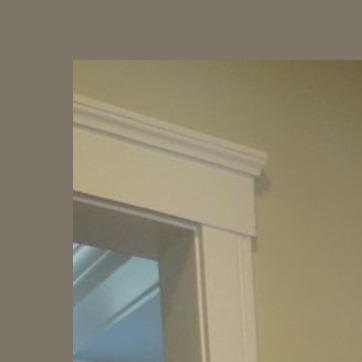
Material: painted